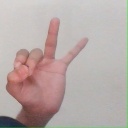
अक्षर: ण